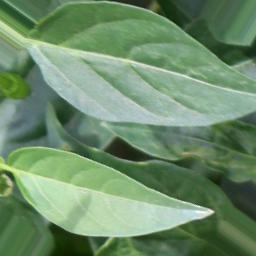
Label: healthy